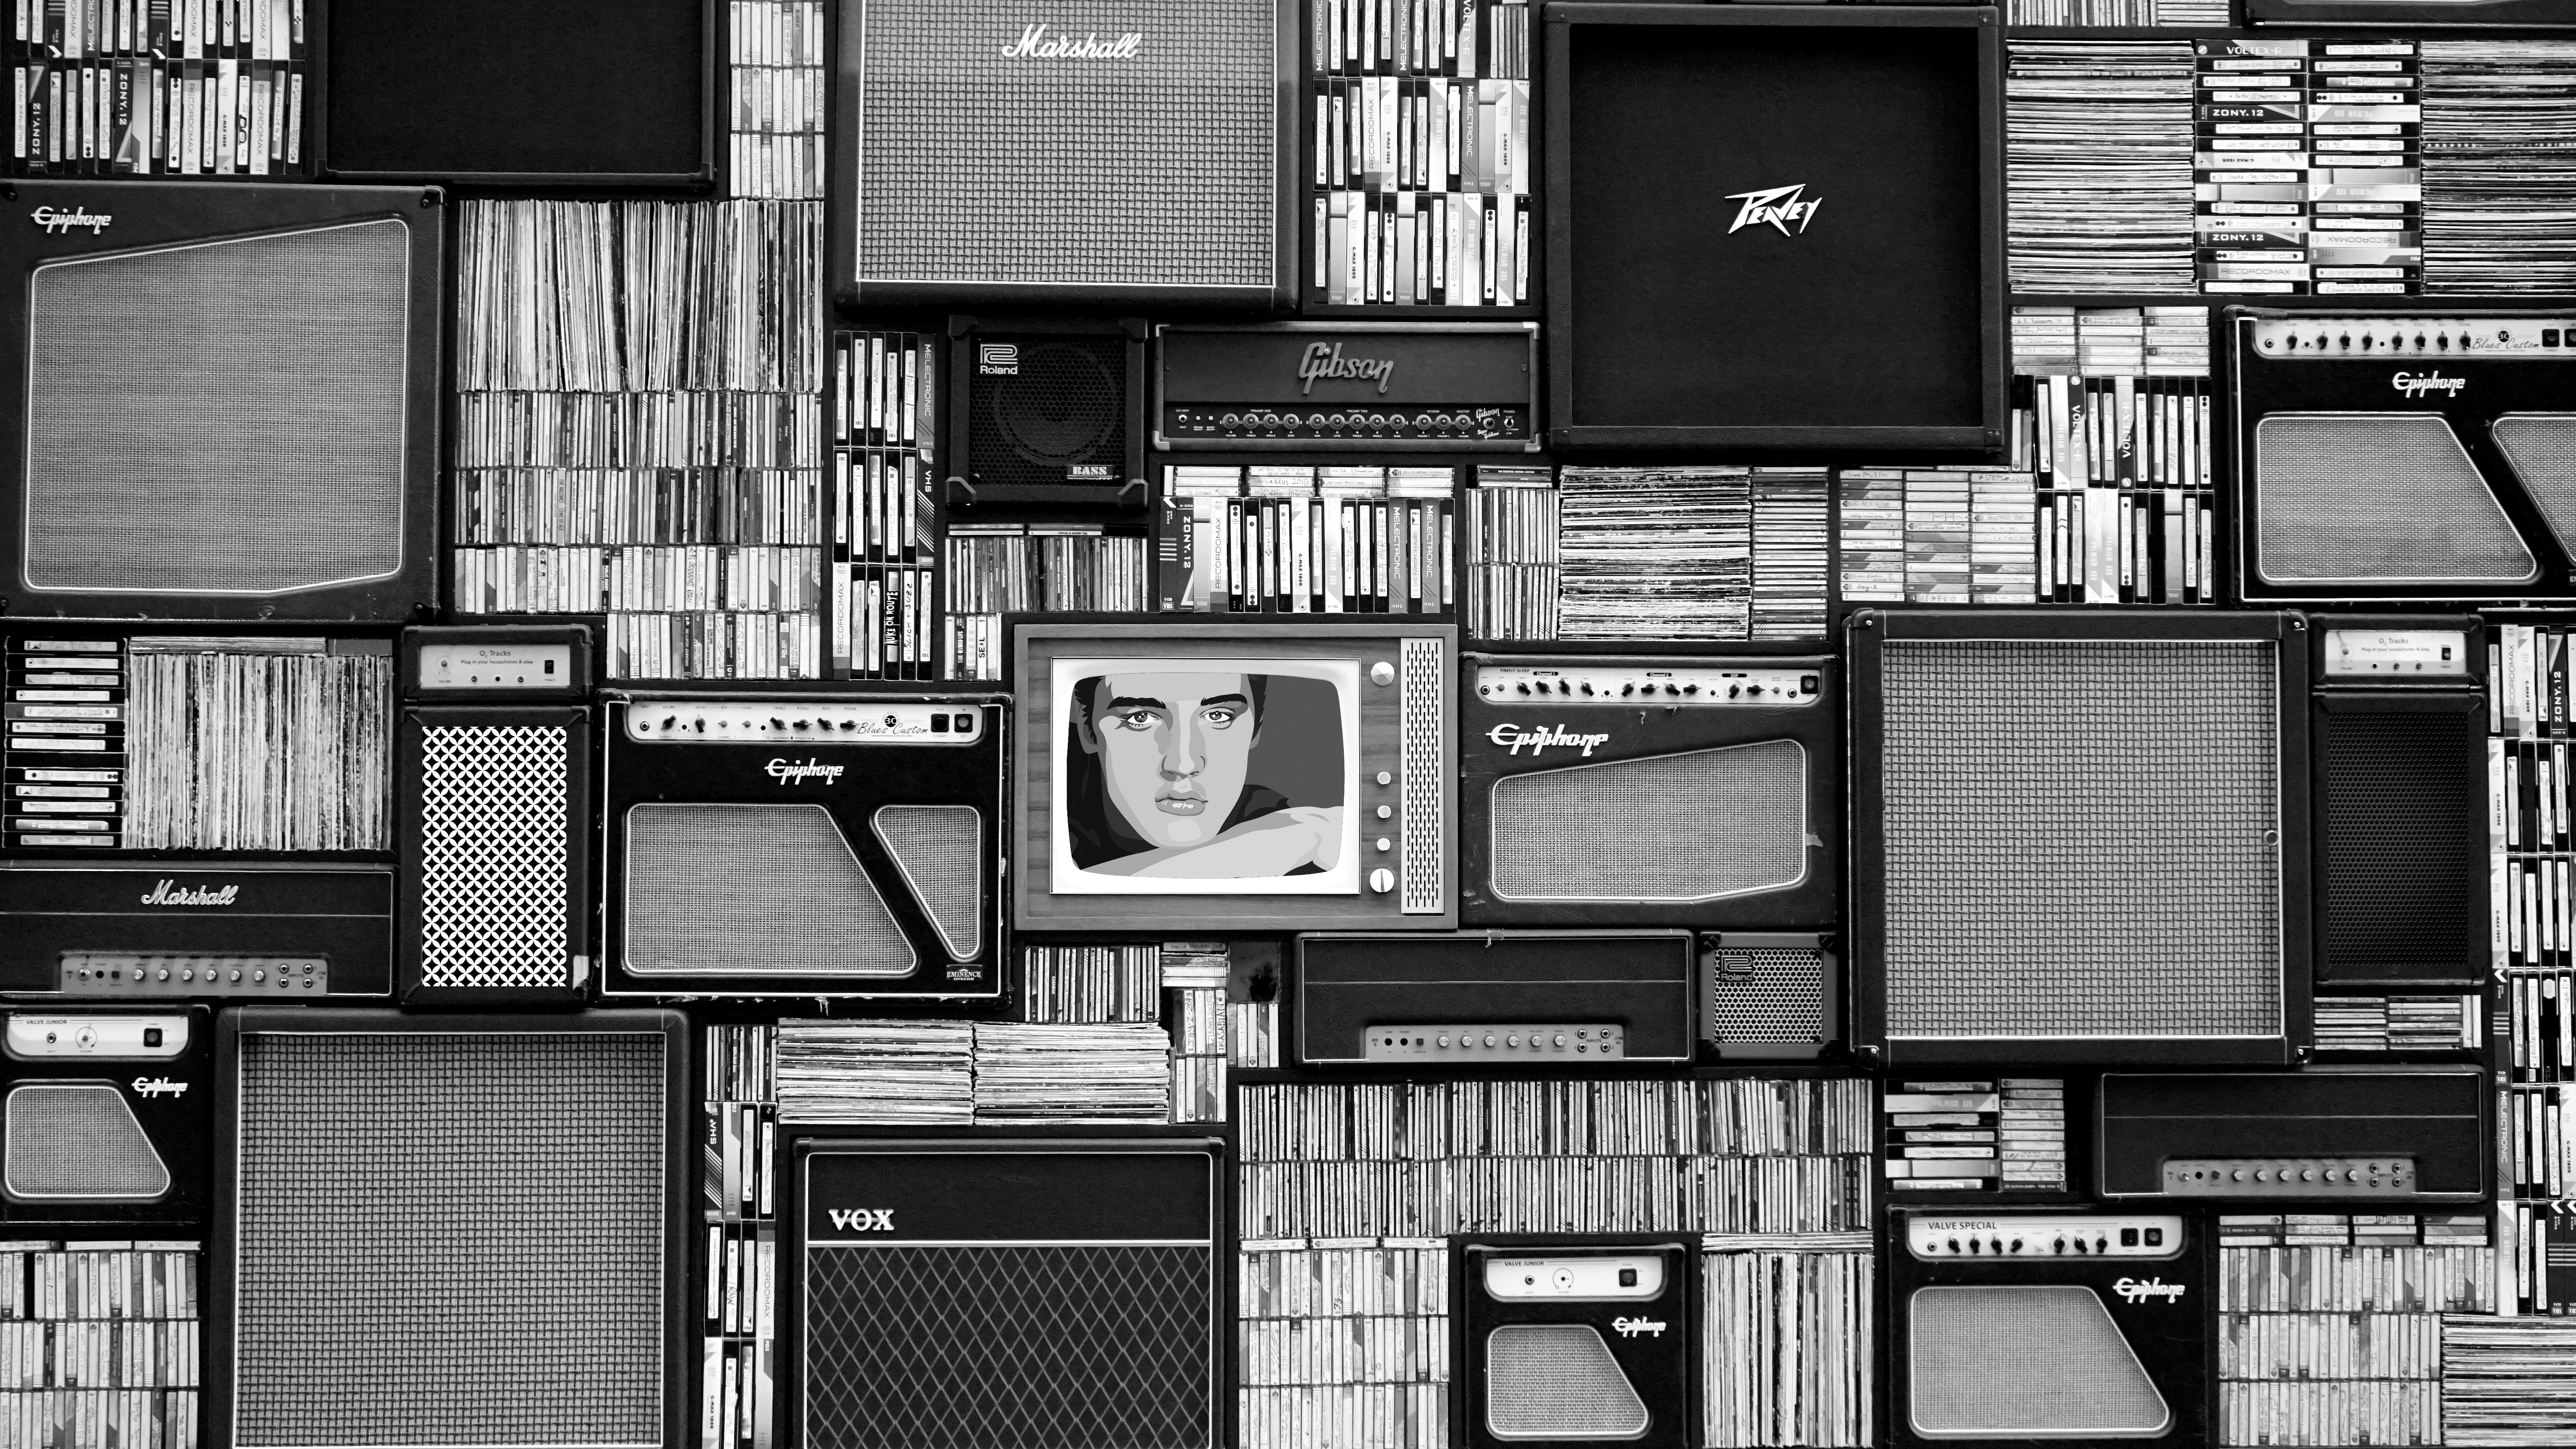
architecture, building, room, black and white, monochrome, furniture, house, shelving